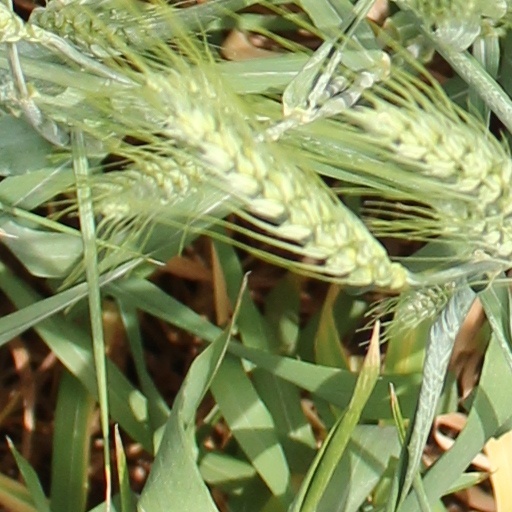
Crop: wheat